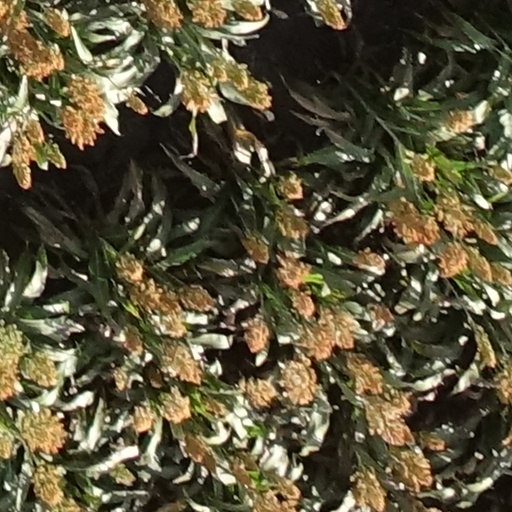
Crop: sorghum